WaterGAP

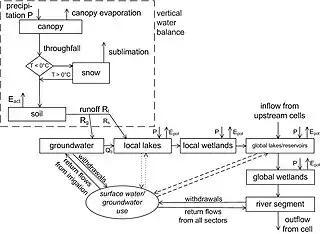

WGHM computes time-series of fast-surface and subsurface runoff, groundwater recharge and river discharge as well as storage variations of water in canopy, snow, soil, groundwater, lakes, wetlands and rivers. Thus, it quantifies the total renewable water resources as well as the renewable groundwater resources of a grid cell, river basin, or country. Precipitation on each grid cell is transported through the different storage compartments, where water can also evapotranspirate. Location and size of wetlands, lakes and reservoirs are defined by the global lakes and wetland database (GLWD), and the GRanD database of man-made reservoirs. Groundwater storage is affected by diffuse groundwater recharge through the soil and by point recharge from surface water bodies. Diffuse groundwater recharge is modeled as a function of total runoff, relief, soil texture, hydrogeology and the existence of permafrost or glaciers. Cell runoff is routed downstream until it reaches the ocean or an internal sink. To allow a plausible representation of the actual freshwater situation, version 2.2d of WGHM is tuned against observed long-term mean annual streamflow at 1319 gauging stations. Performance of WGHM with respect to streamflow observations has been compared in various studies to that of other global hydrological models for both Europe and the globe, while performance with respect to GRACE total water storage anomaly was compared globally and for U.S. aquifers.